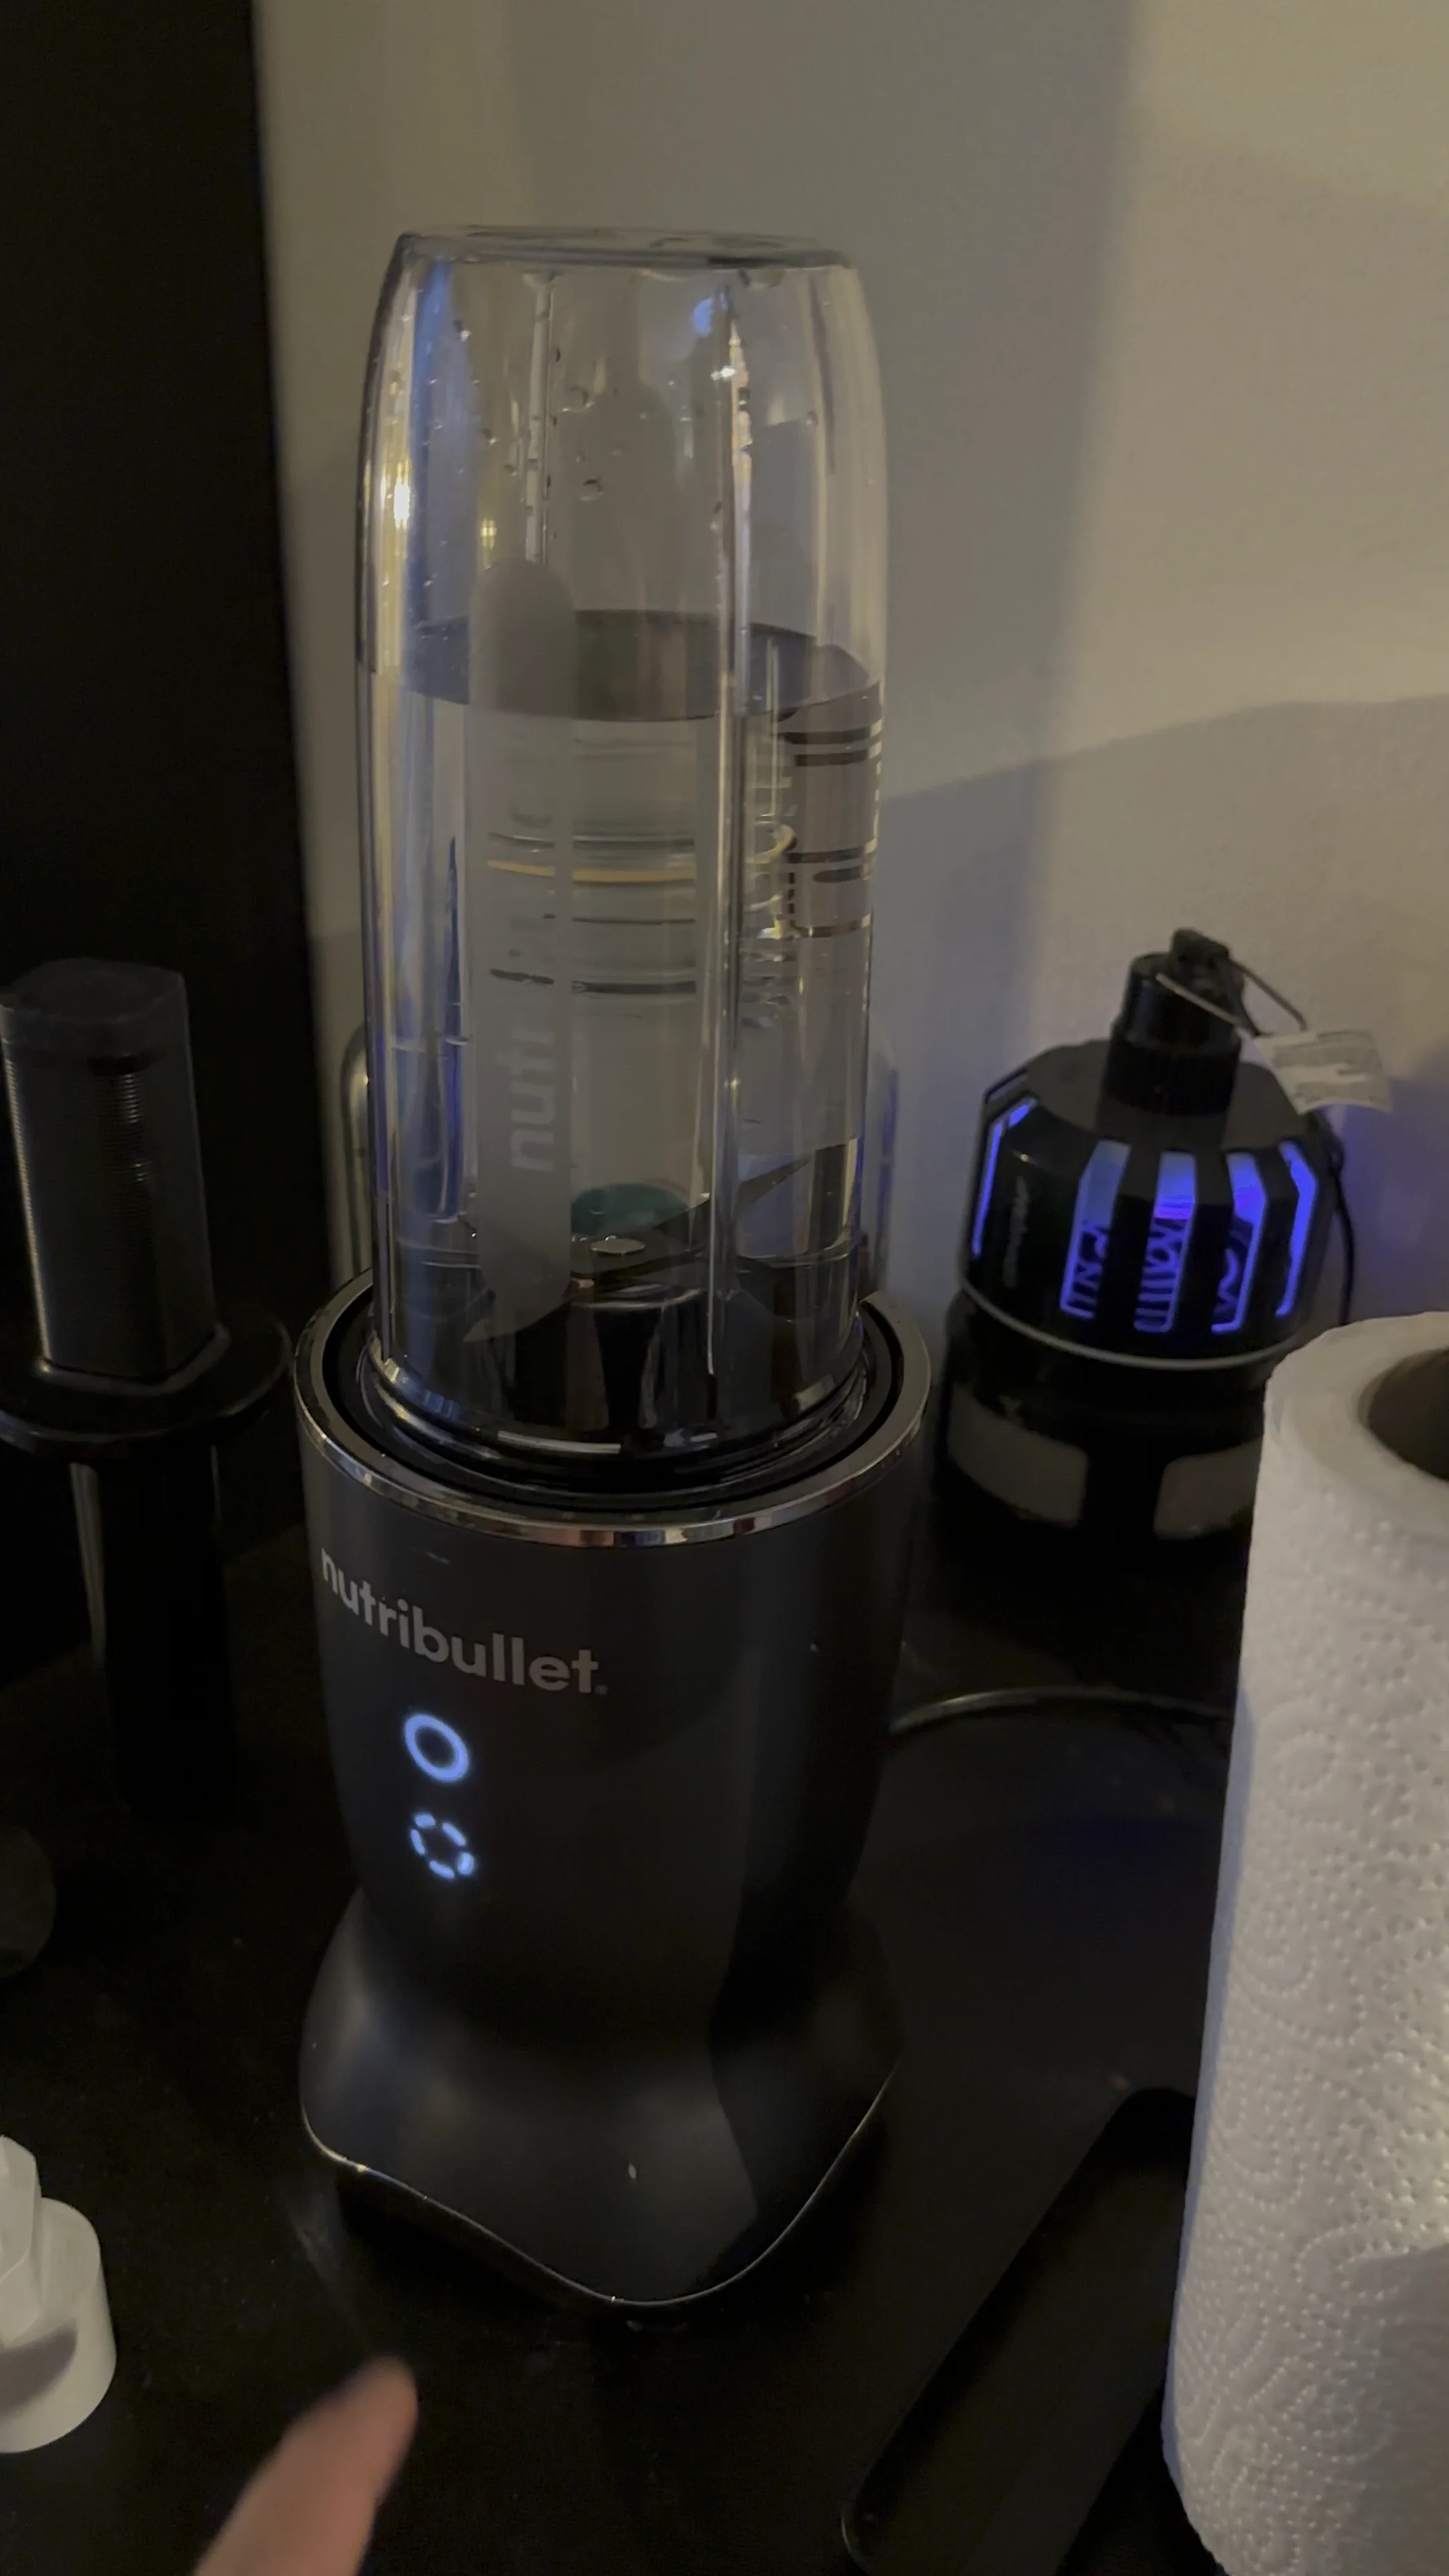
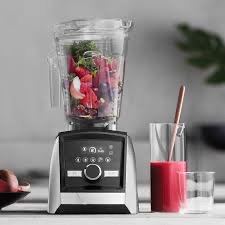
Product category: items_blender
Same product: no